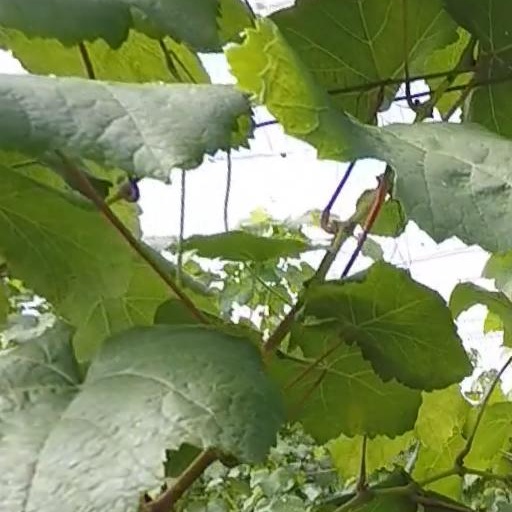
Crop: grape